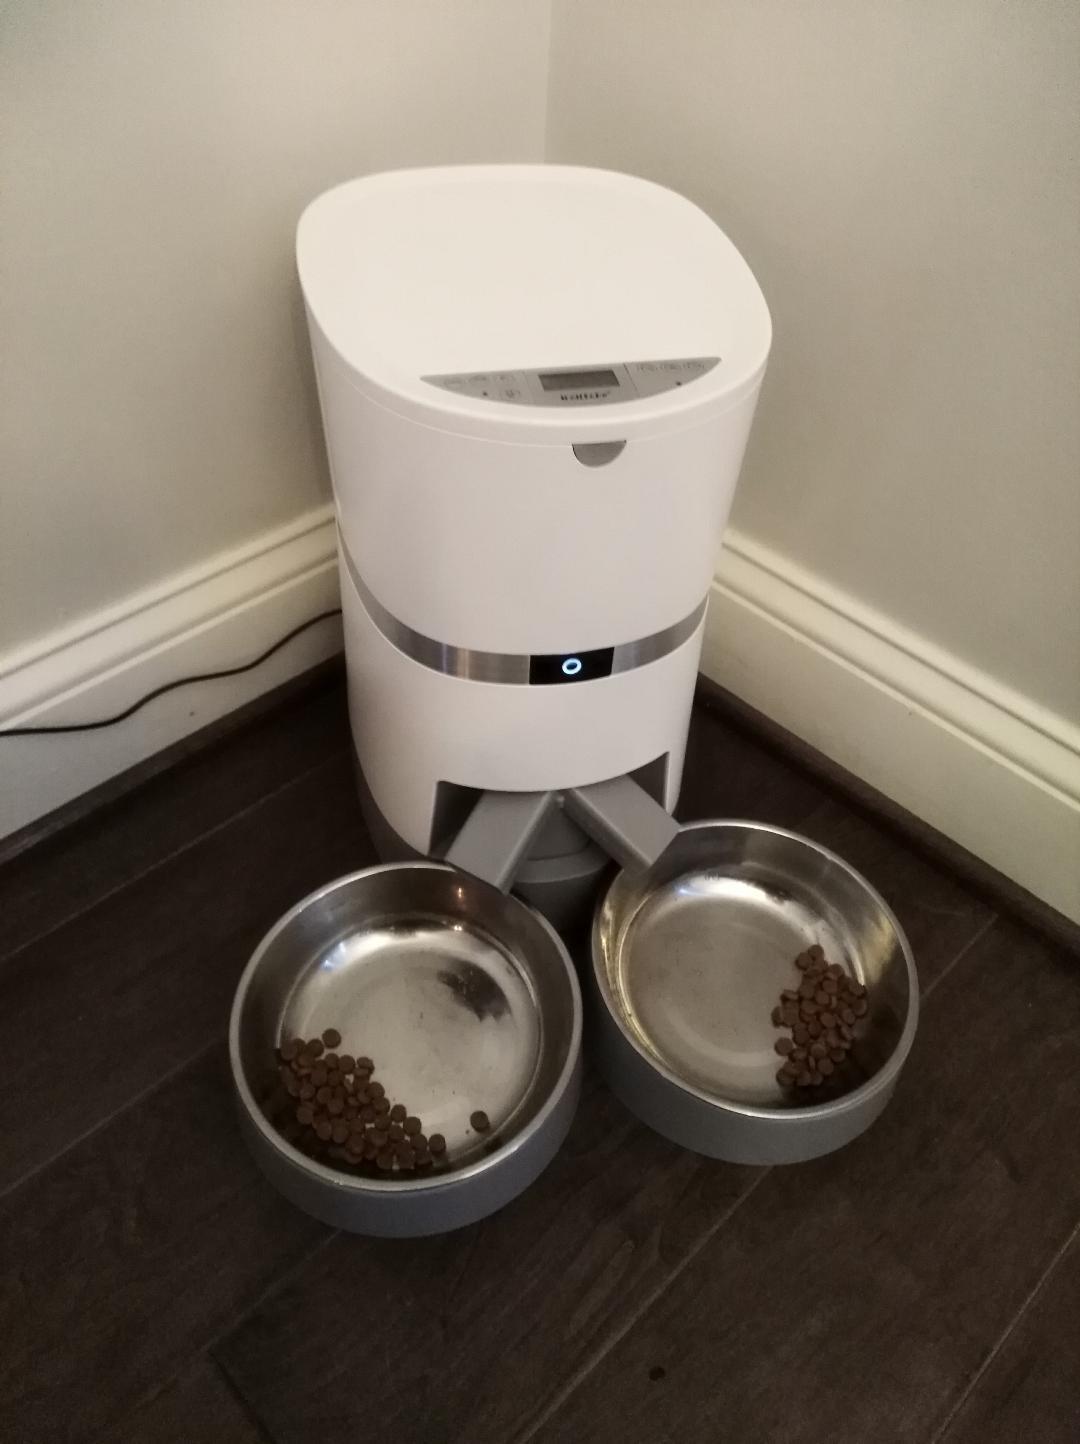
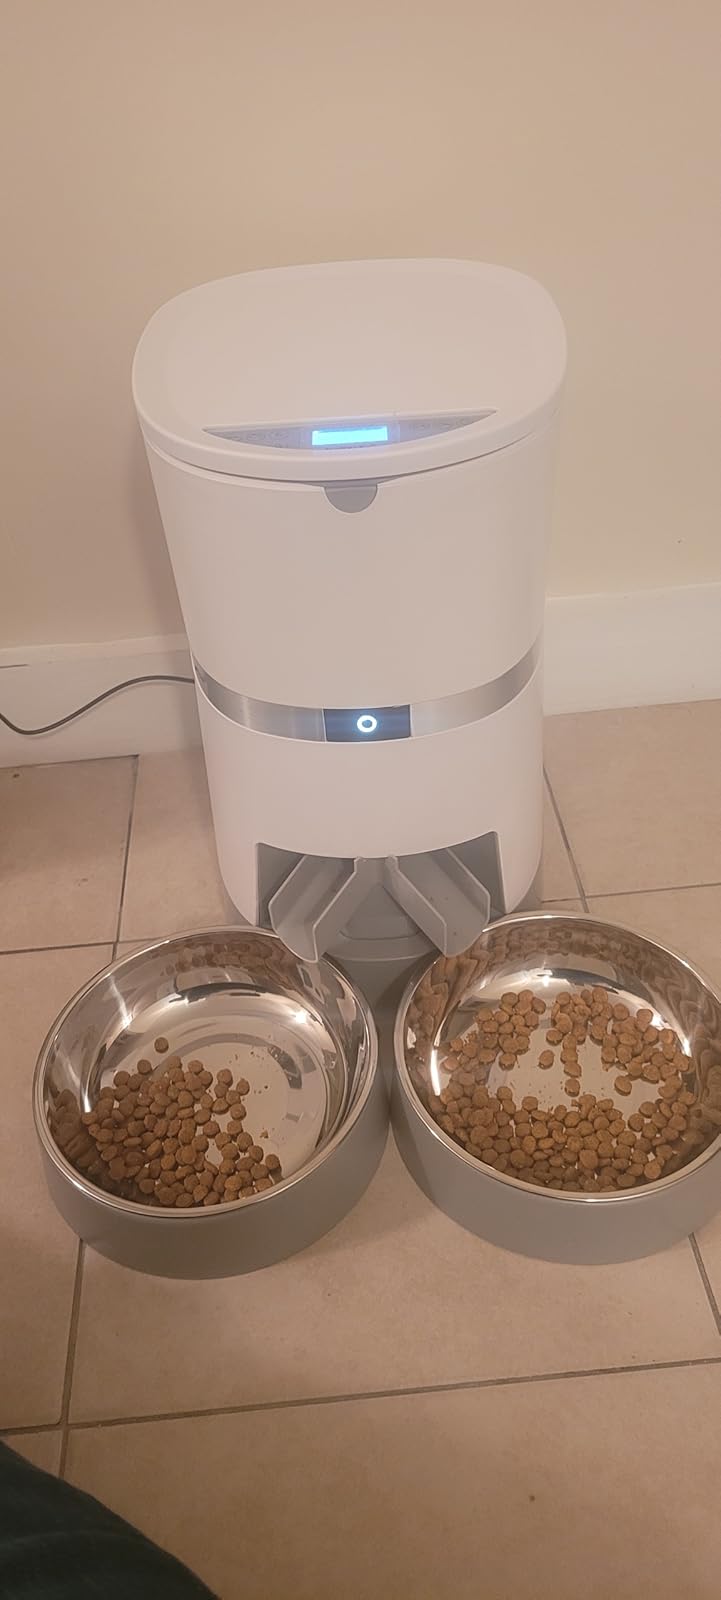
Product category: items_feeder
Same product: yes